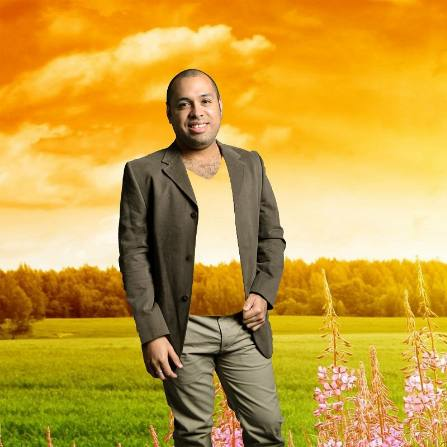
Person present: Yes